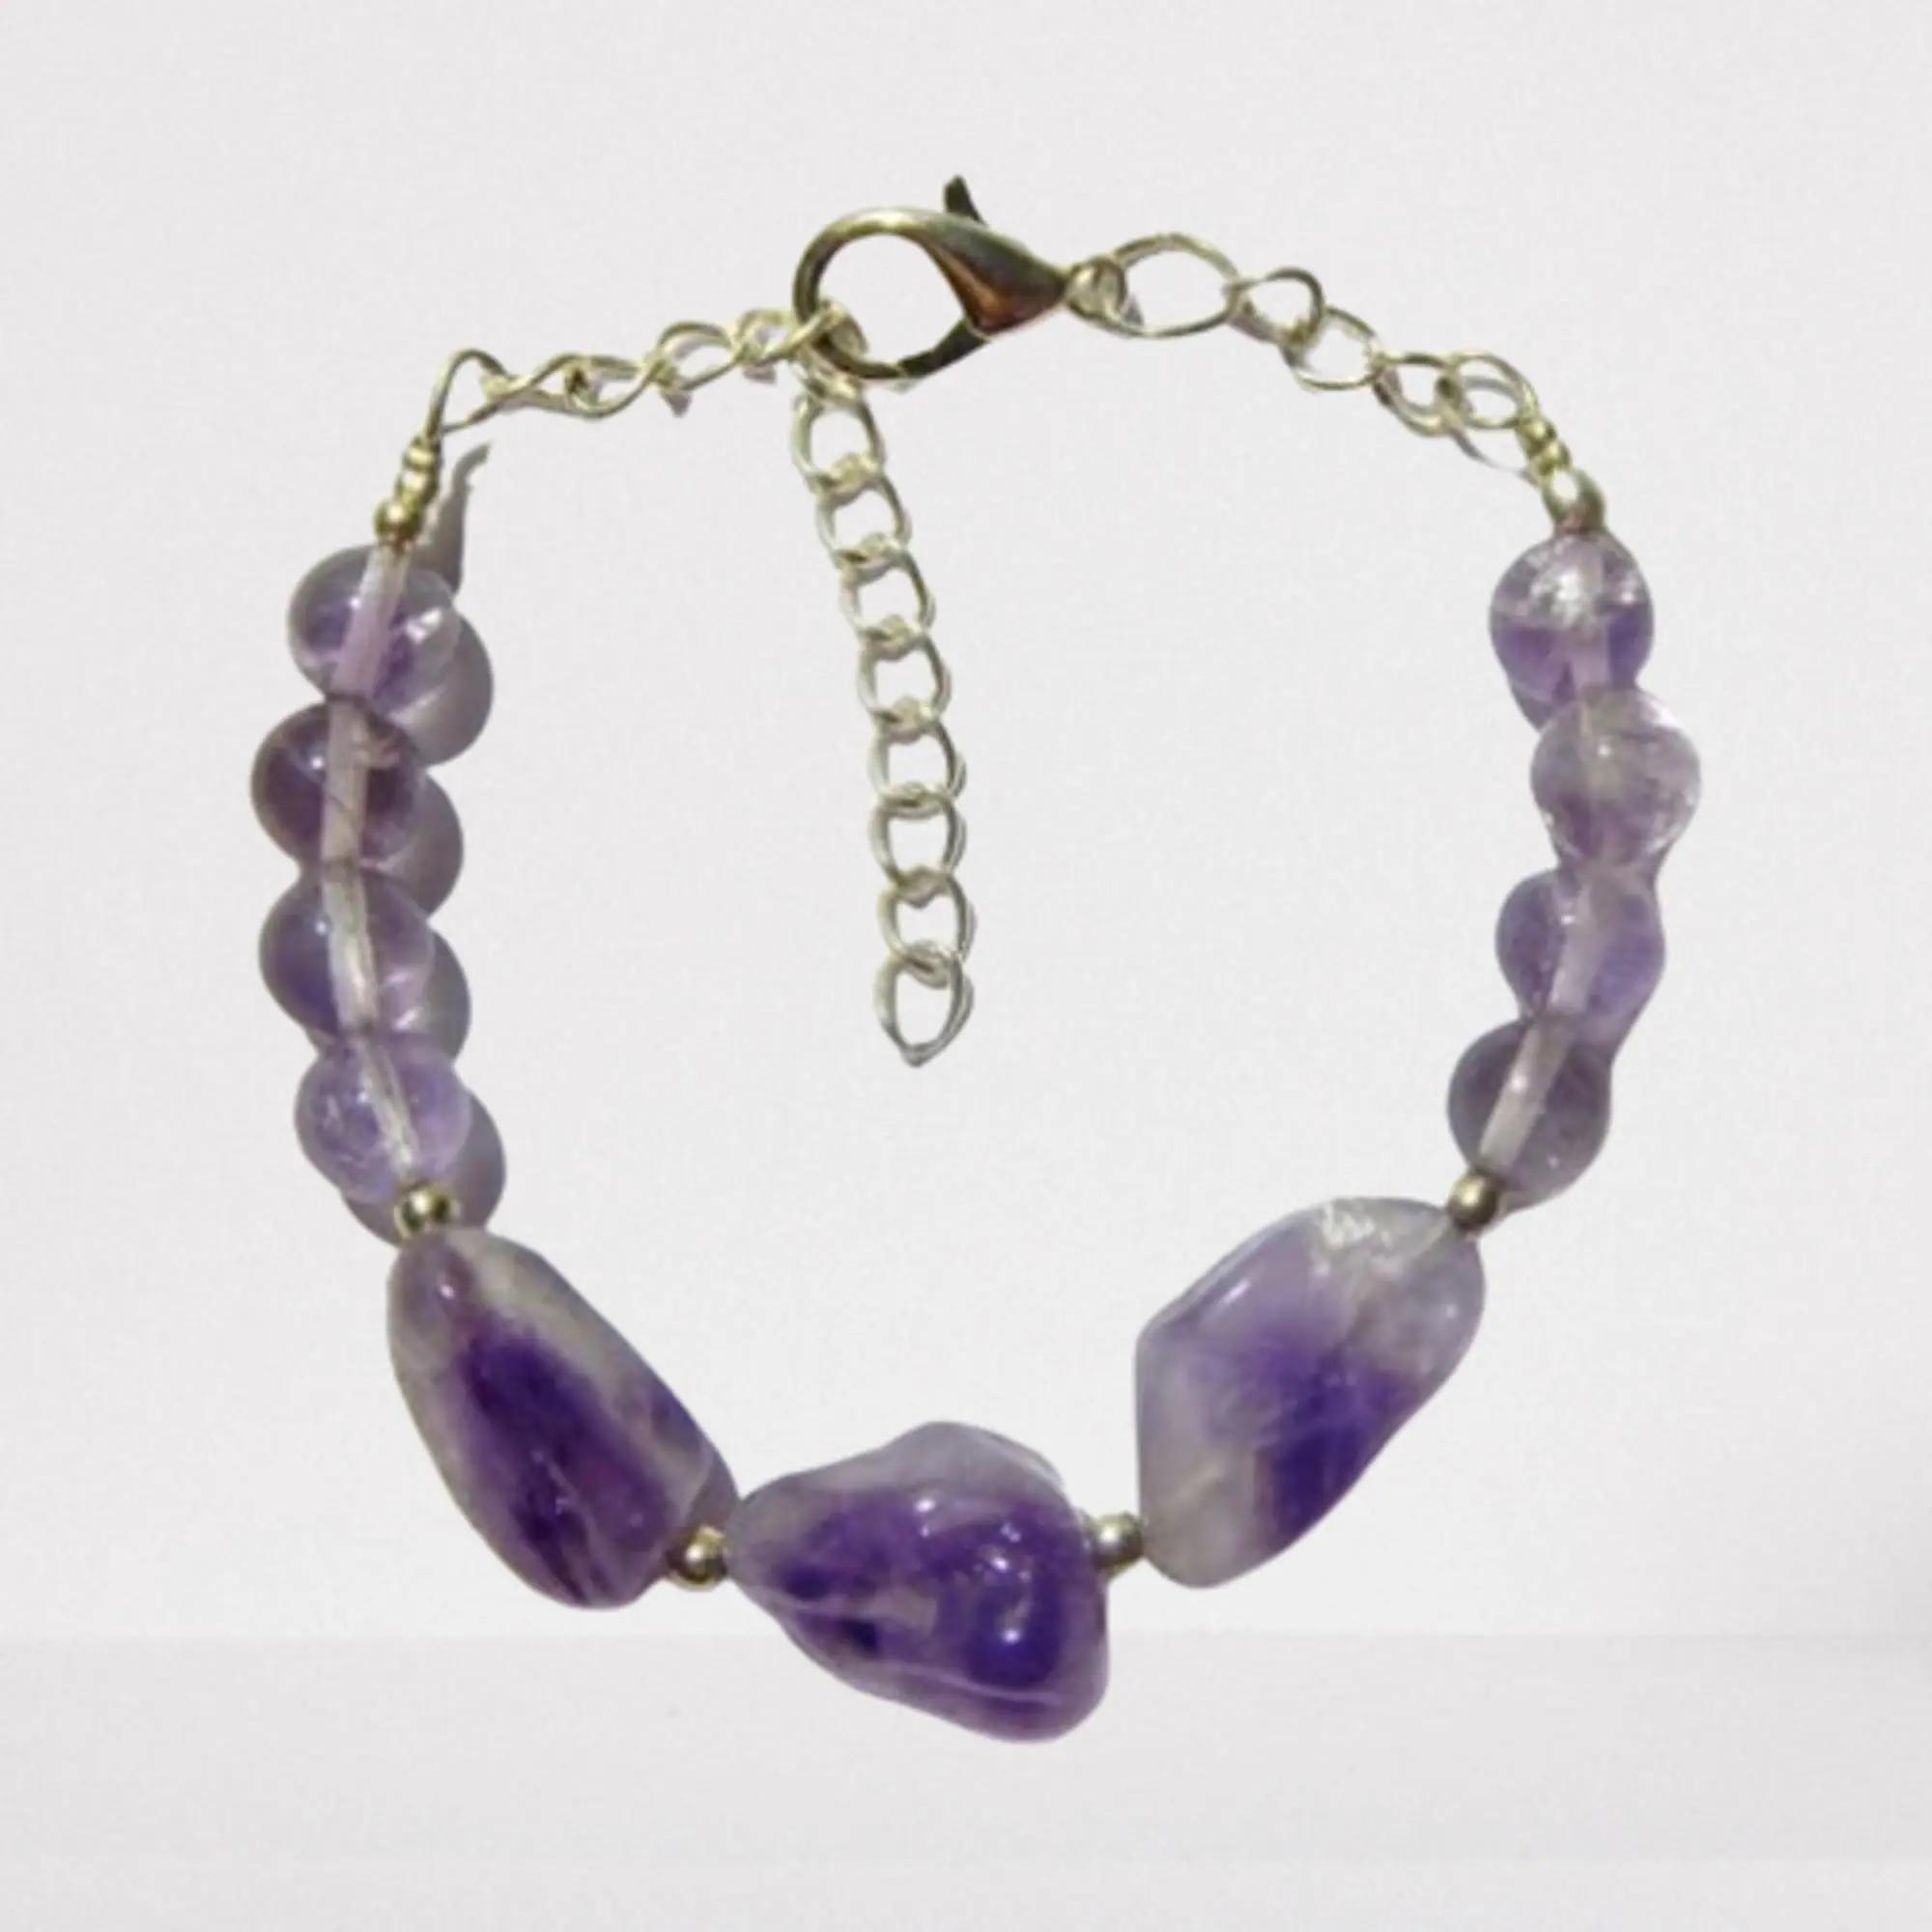
Jaya Vision Enterprises Gemstone Amethyst Crown Chakra Bracelet
Type: Bracelets
Brand: JAYA VISION ENTERPRISES
Price: Rs. 490
 Amethyst Bracelet for Crown ChakraAmethyst Tumble and Amethyst Beads with Silver Polish Copper metal beads & Chain.Amethyst brings cosmic consciousness, enlightment, heals higher self, wisdom.Helps in Endocrine System, Pituitary Gland. skin, Cancer, Blood, Digestion
Features: Bracelets